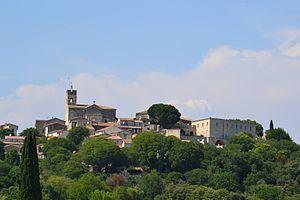
Le vieux village de Montferrier-sur-Lez.
Montferrier-sur-Lez est une commune française située dans le département de l'Hérault en région Occitanie en périphérie de Montpellier.